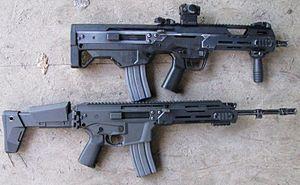
Le FB MSBS Grot est un fusil d'assaut modulaire développé et fabriqué par Fabryka Broni Radom.